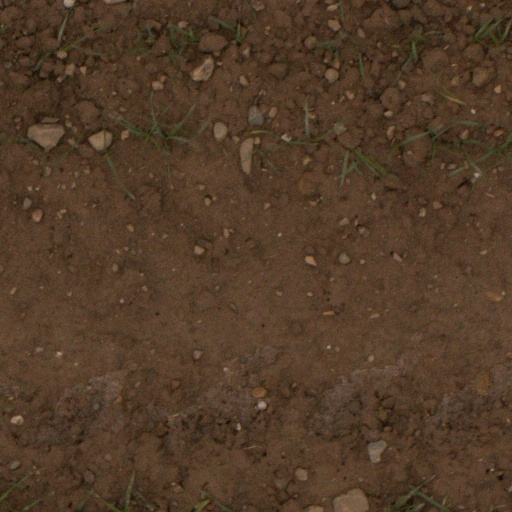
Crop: wheat